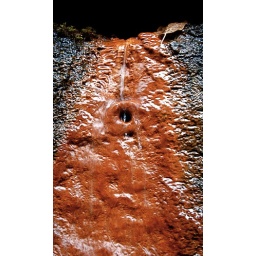
A perfect hole in the wall with water pouring overtop.